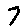
Label: 7